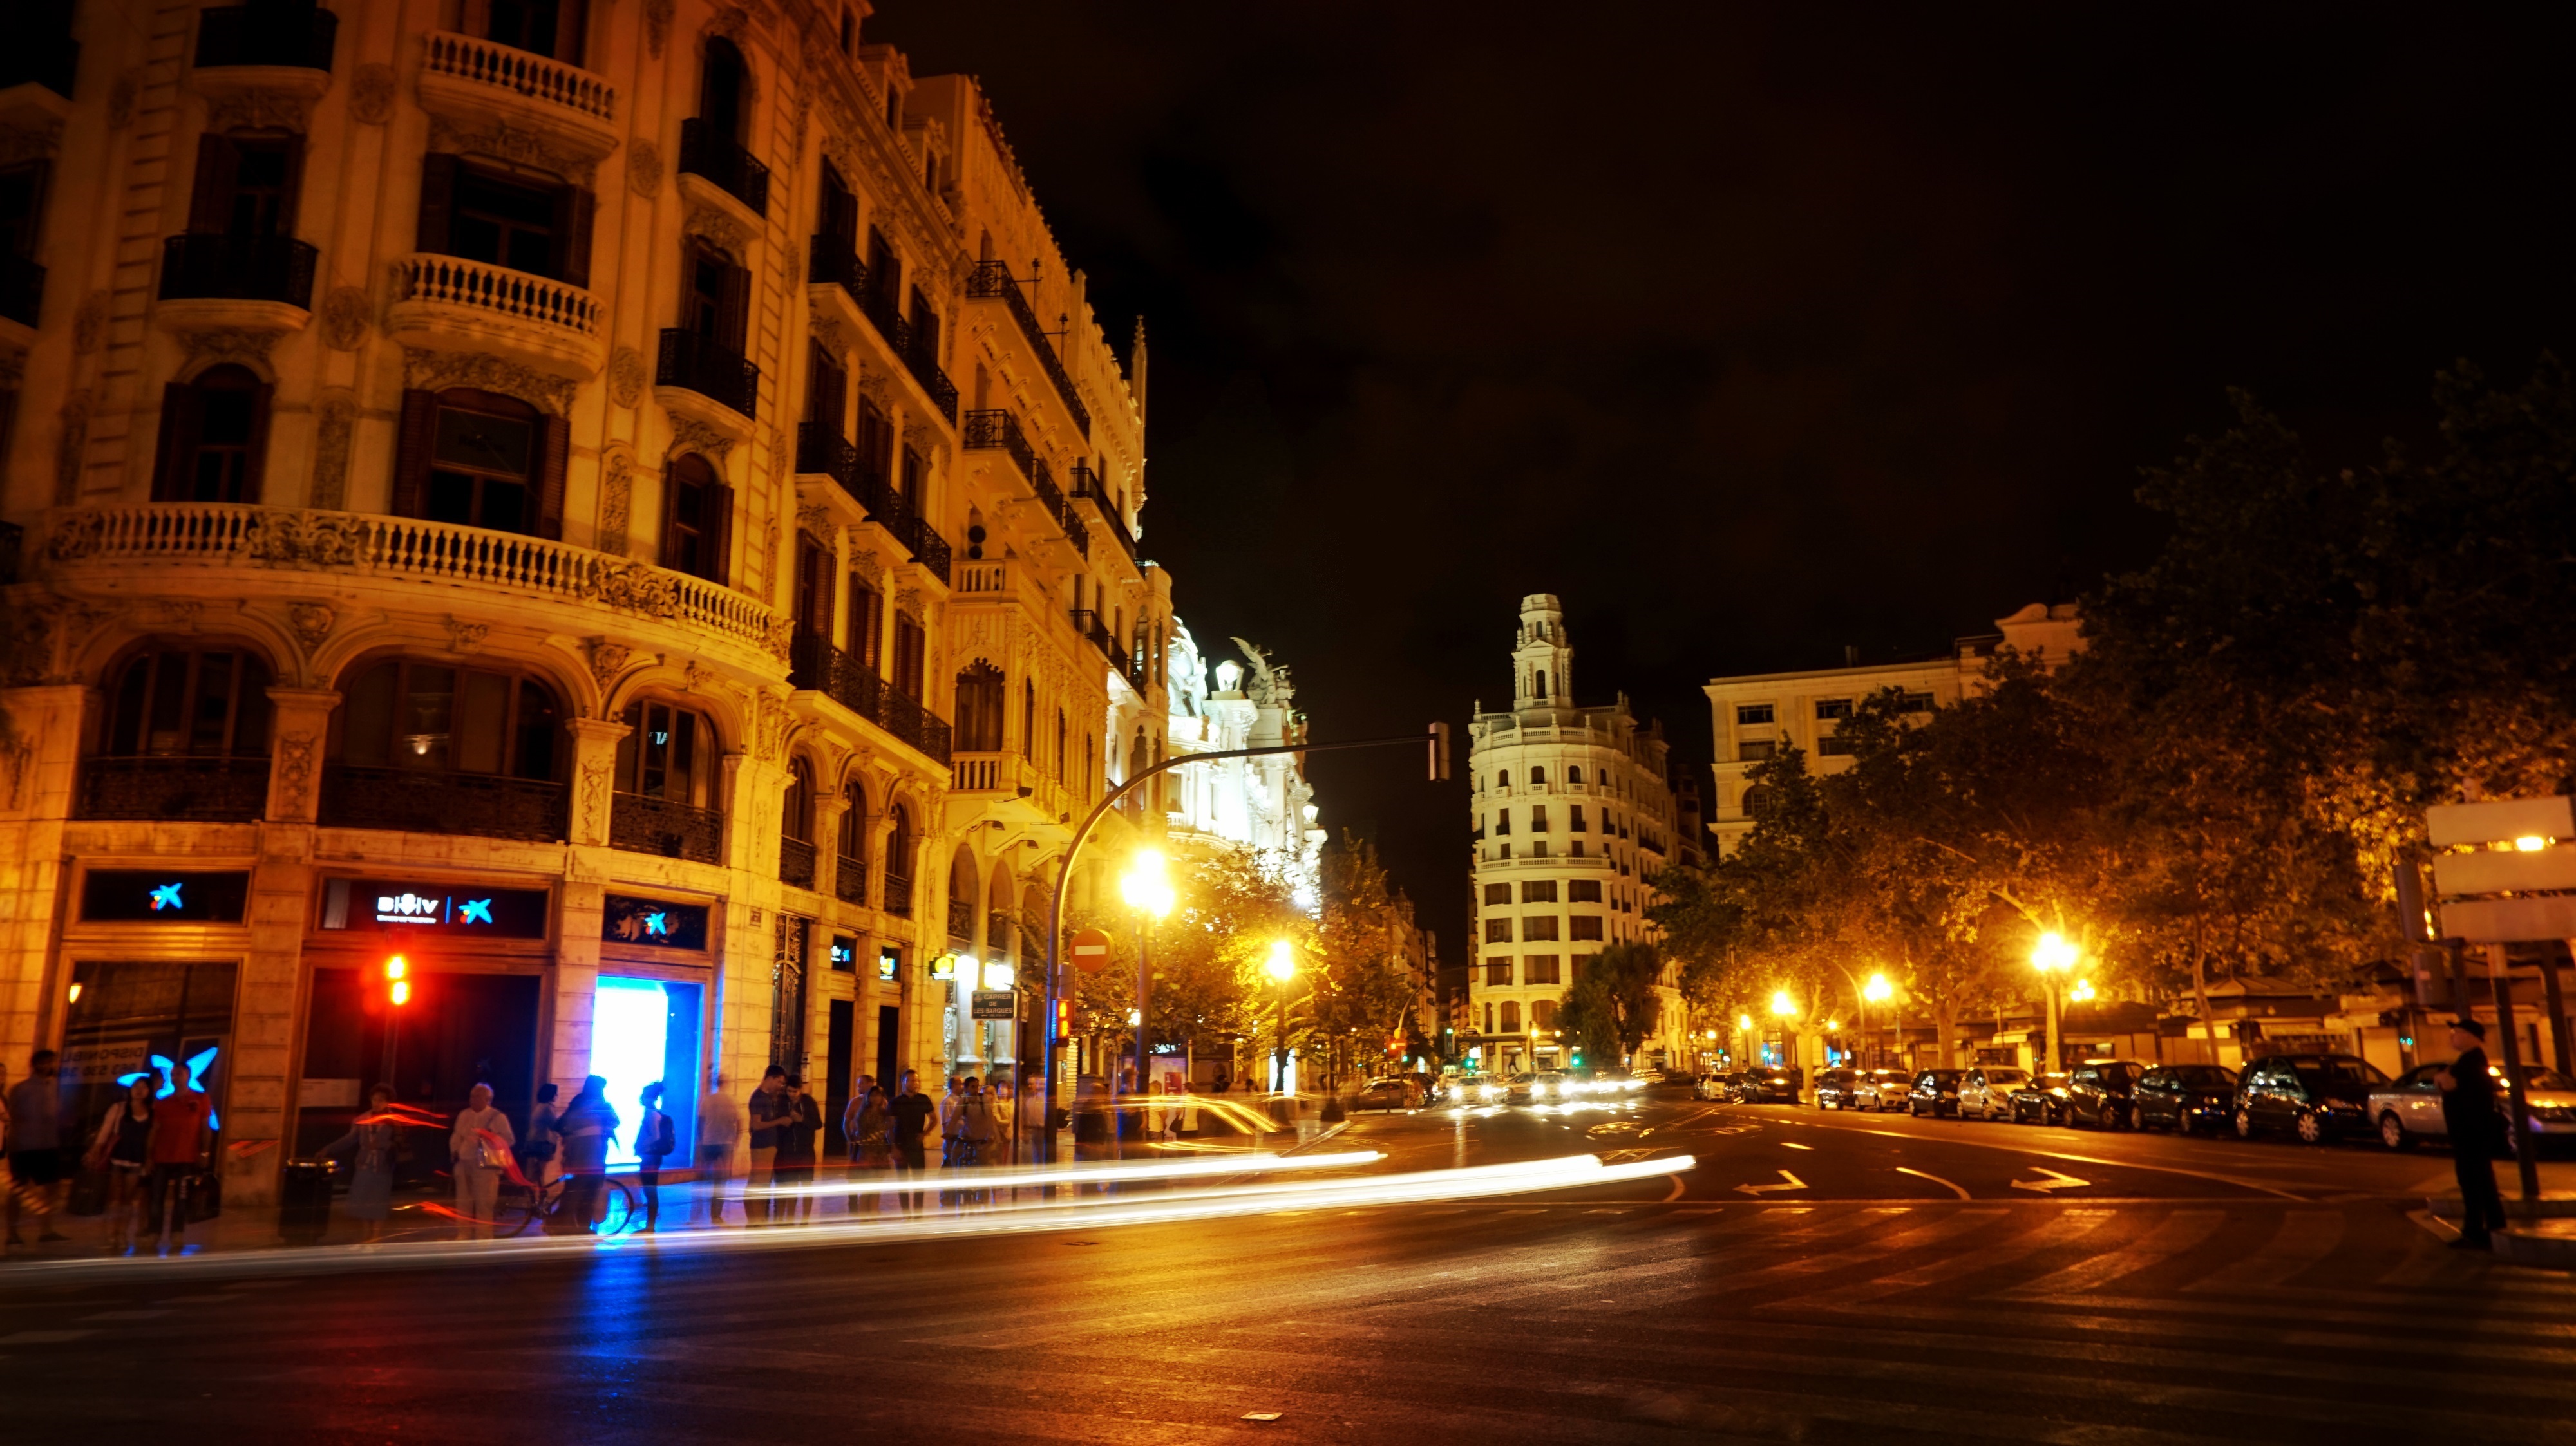
architecture, road, street, night, town, building, city, cityscape, downtown, dusk, europe, evening, mediterranean, plaza, landmark, tourism, lighting, spain, valencia, history, town square, european, spanish, city lights, metropolis, night lights, urban area, human settlement, metropolitan area